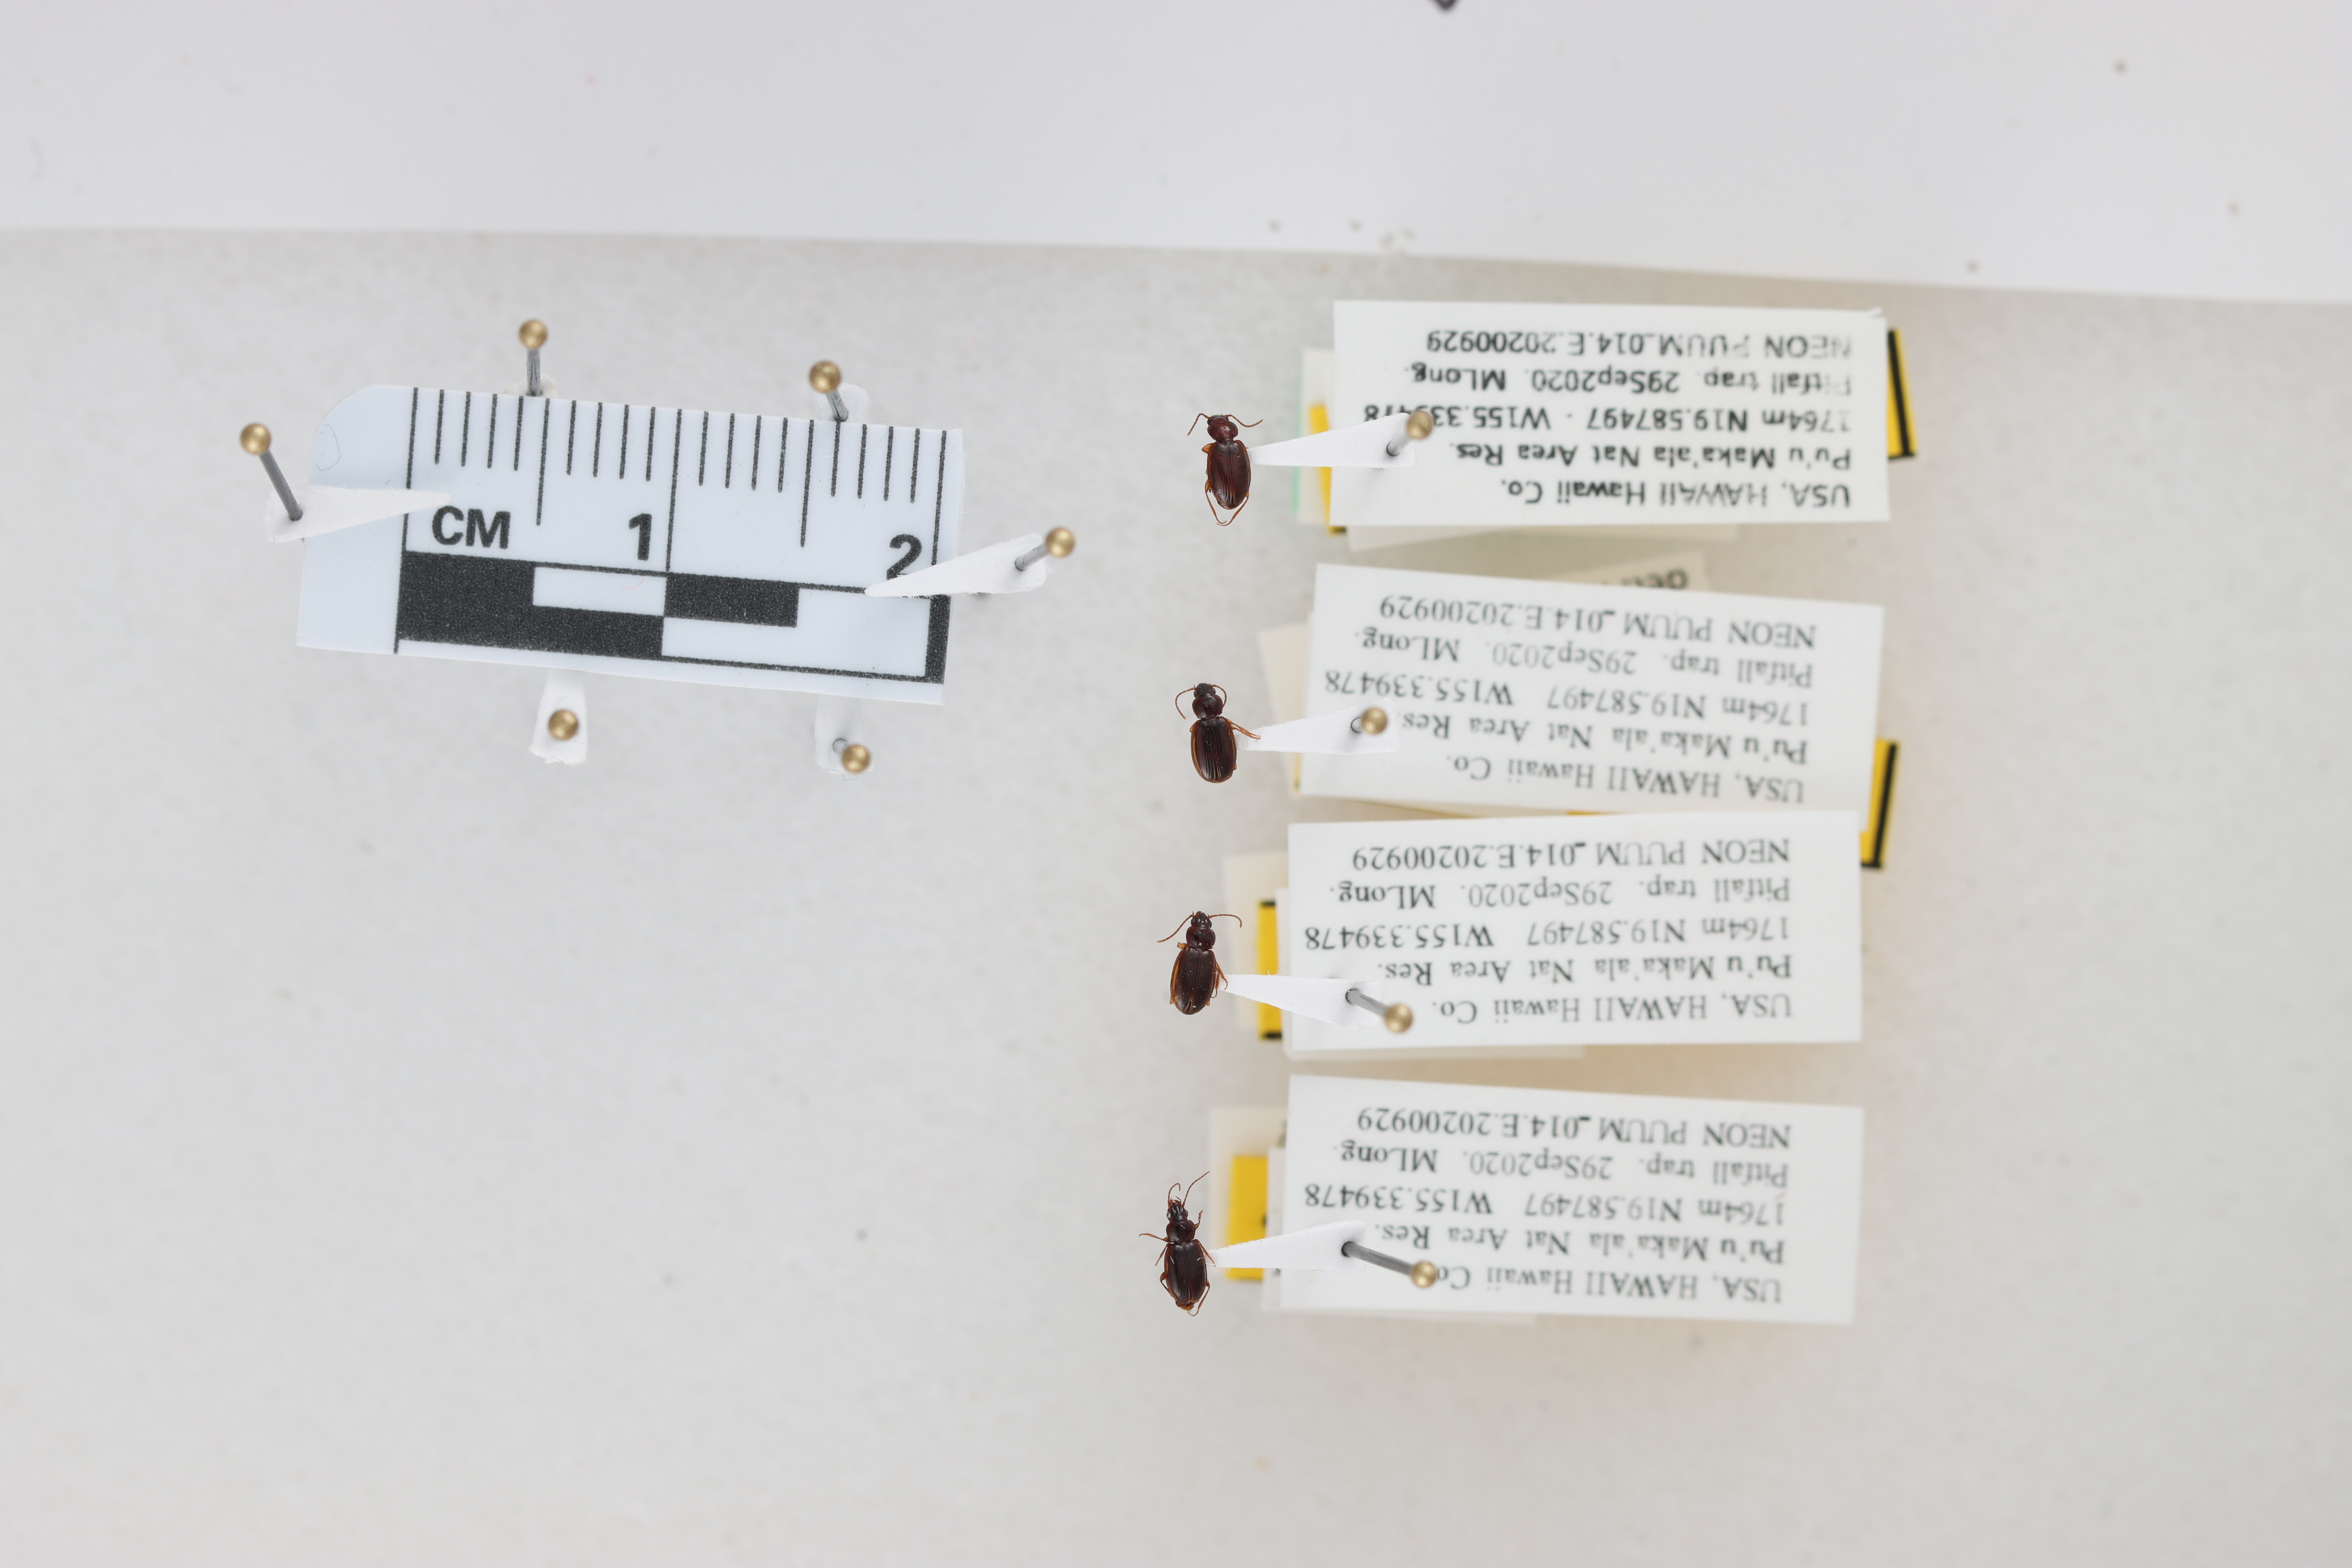
Beetle 1 — elytra length: 0.237 cm, elytra max width: 0.161 cm, basal pronotum width: 0.084 cm

Beetle 2 — elytra length: 0.232 cm, elytra max width: 0.169 cm, basal pronotum width: 0.083 cm

Beetle 3 — elytra length: 0.244 cm, elytra max width: 0.163 cm, basal pronotum width: 0.082 cm

Beetle 4 — elytra length: 0.226 cm, elytra max width: 0.153 cm, basal pronotum width: 0.078 cm